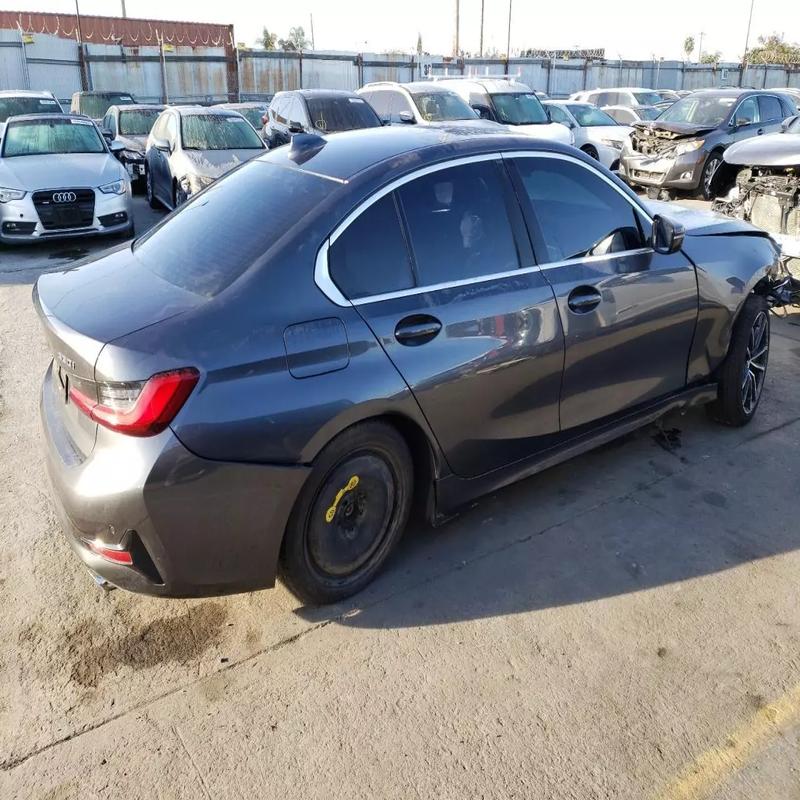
Aucun dommage détecté.
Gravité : aucun